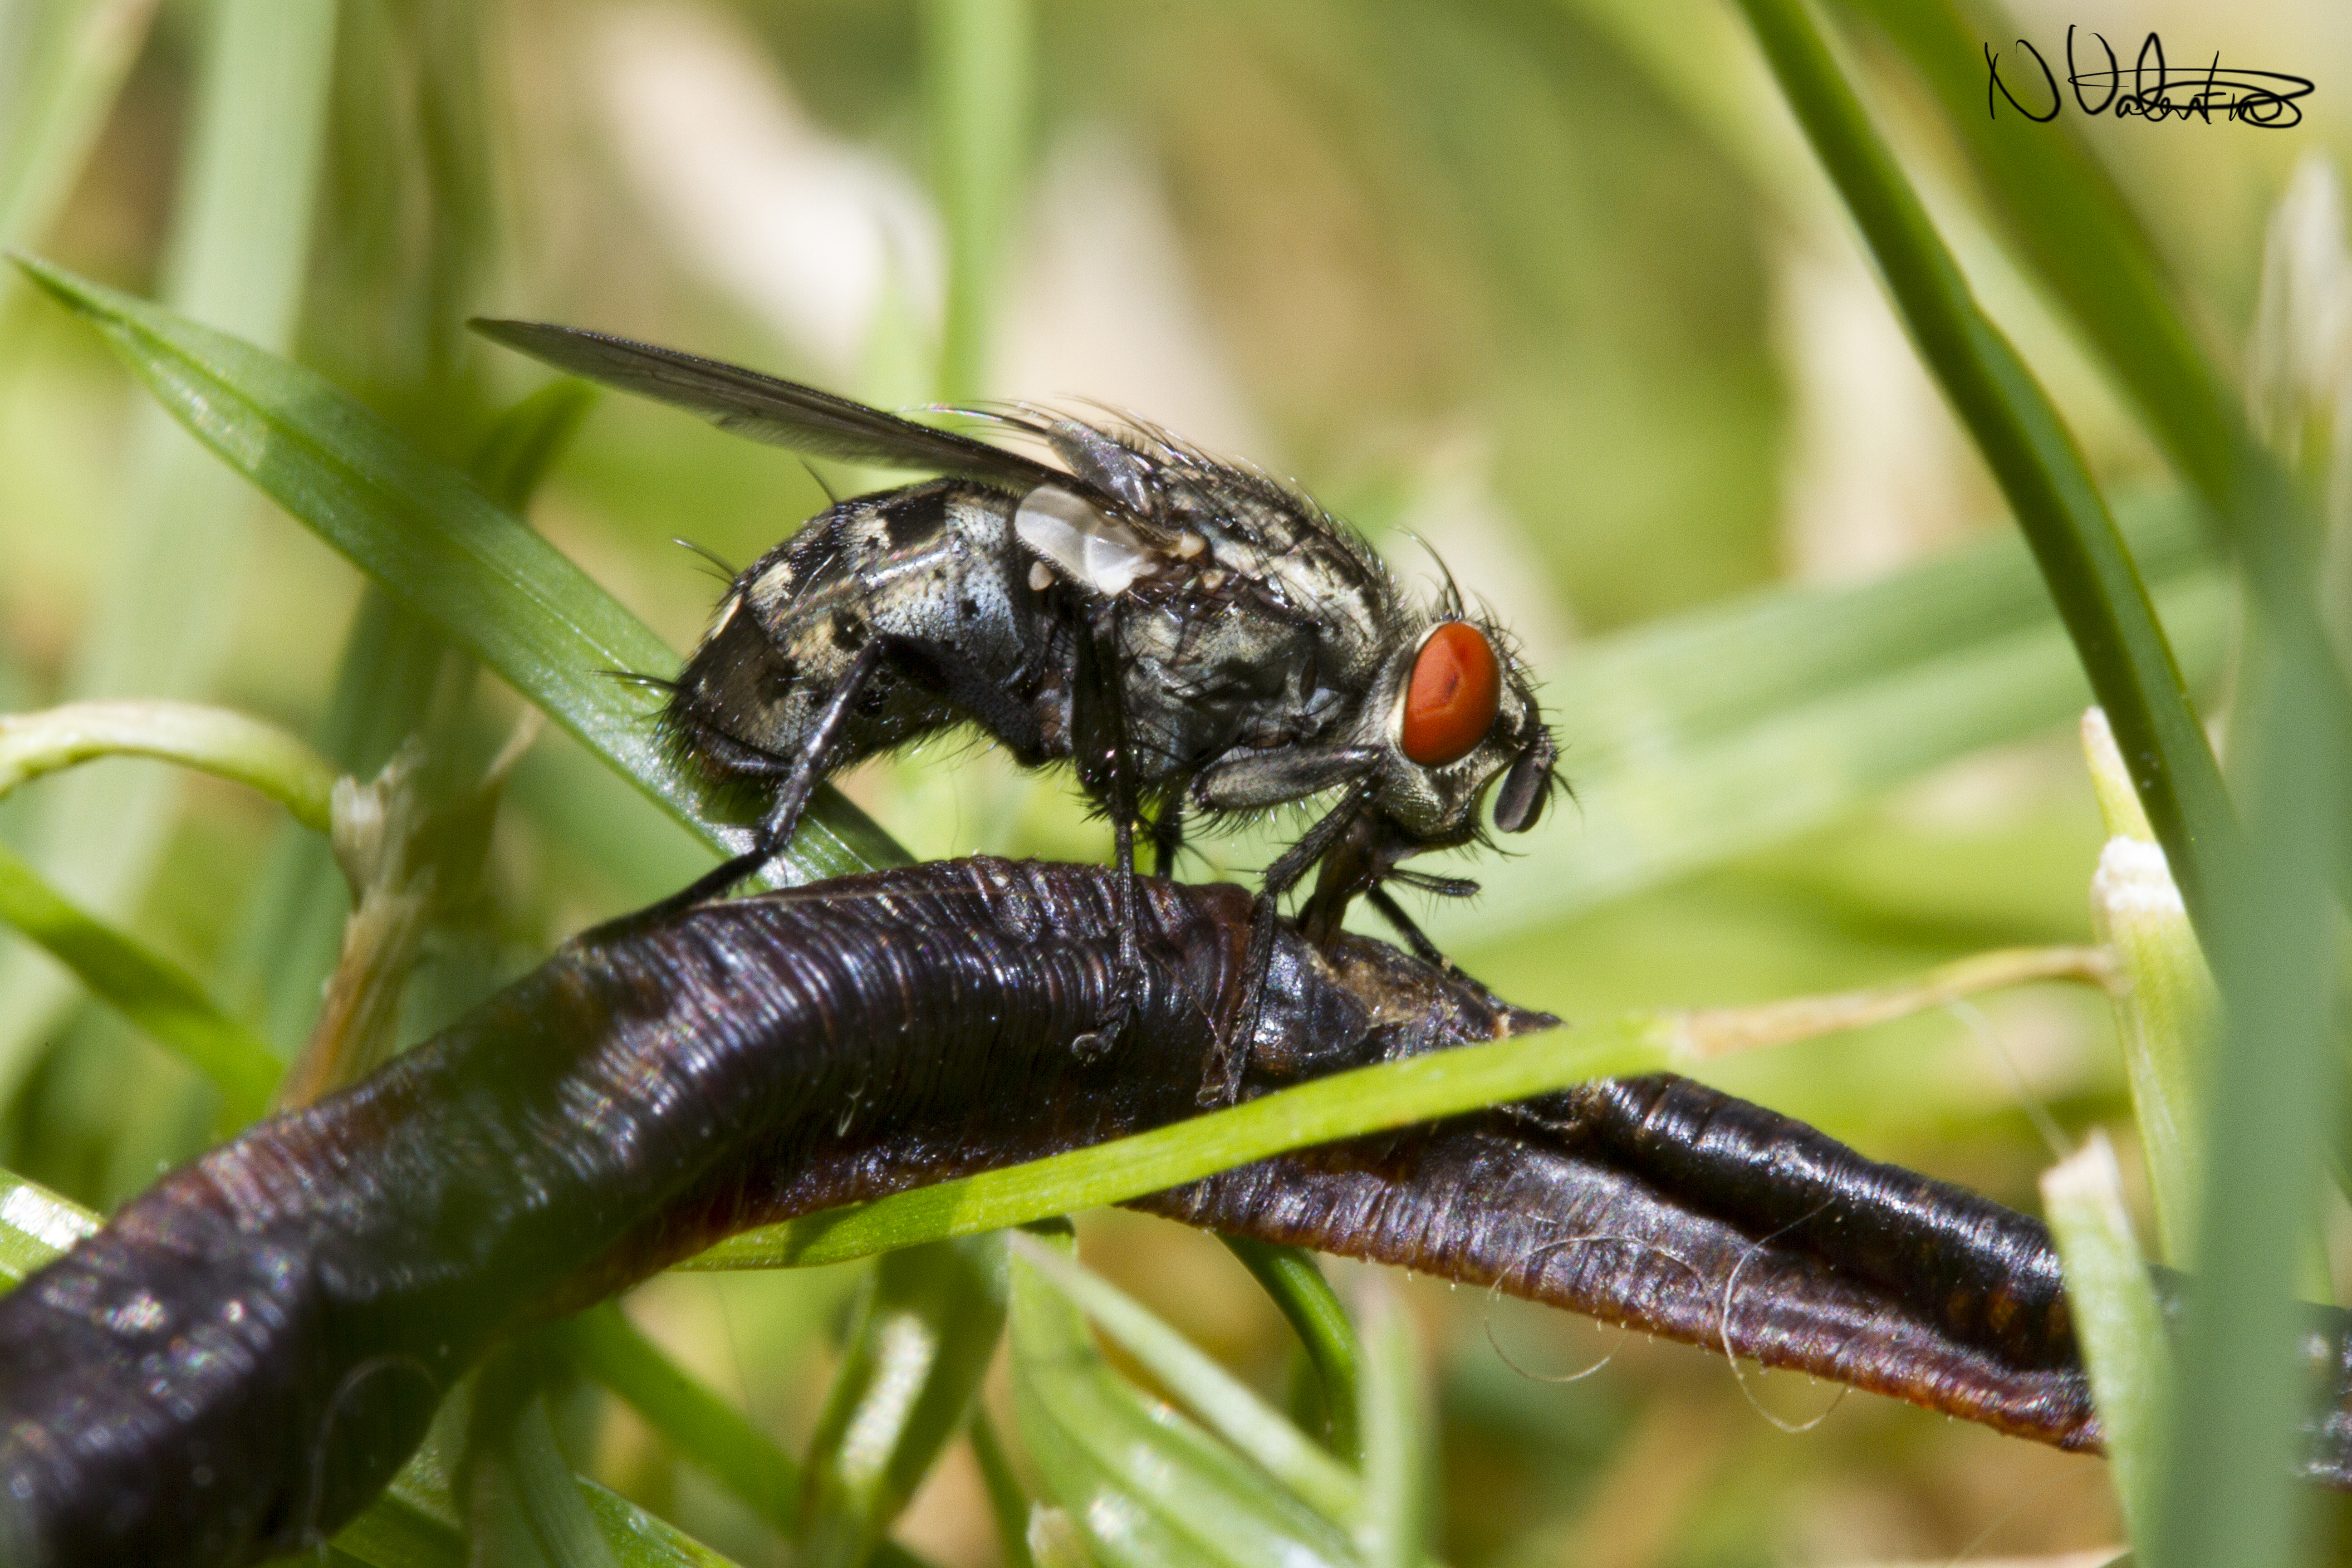
grass, photography, flower, fly, wildlife, insect, macro, canon, garden, fauna, invertebrate, close up, uk, eating, 7d, pest, nectar, peterborough, macro photography